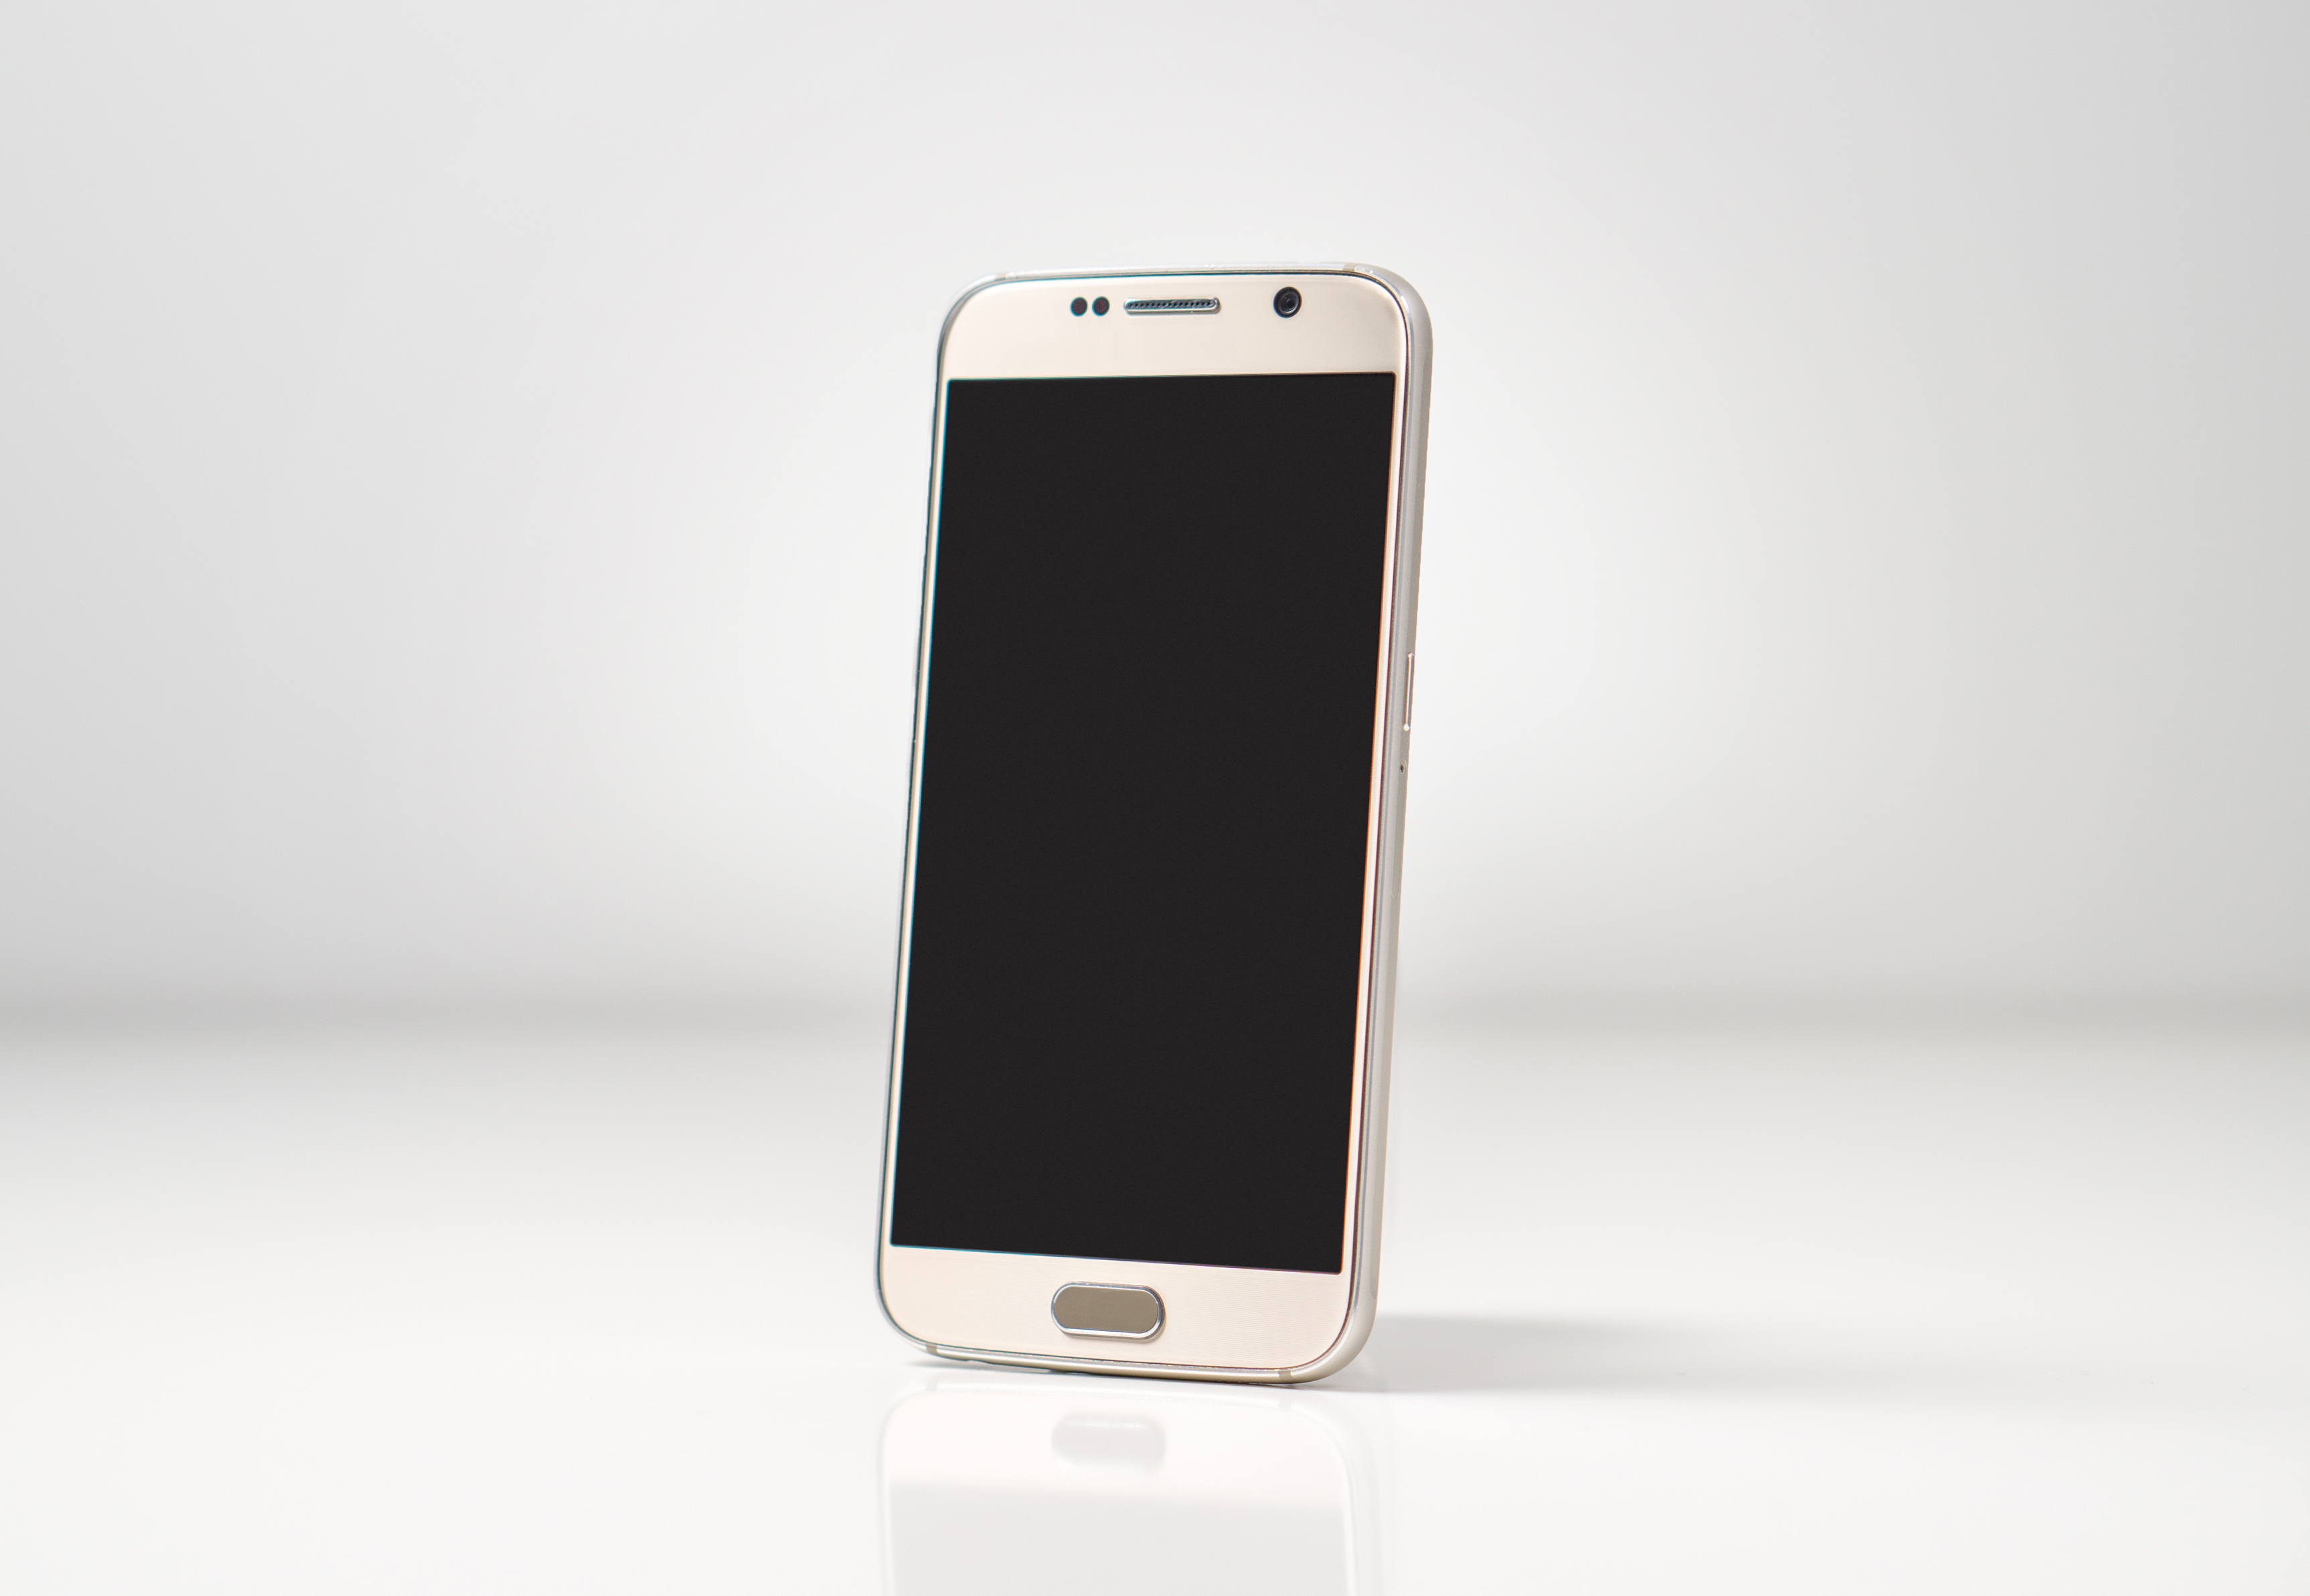
iphone, smartphone, mobile, technology, phone, telephone, communication, gadget, mobile phone, cell phone, device, social media, product, electronics, hardware, contact, android, copy space, touch screen, copyspace, product design, electronic device, portable communications device, communication device, feature phone, cellular network